Michal Březina

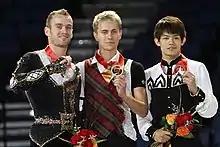
Brezina with the other medalists at the 2011 Skate America

Březina was forced to withdraw from the 2010 Cup of China after undergoing surgery for a varicose vein in his abdomen. He later withdrew from the 2010 Trophée Eric Bompard as well. He took silver behind Verner at the Czech Championships. At the 2011 European Championships, Březina placed second in the short program but dropped to eighth overall following the free skate. At the 2011 World Championships, he successfully landed two quads, a Salchow and a toe loop, in the long program – his first quads landed in competition – but fell on two jumps toward the end of the program. He finished fourth at the event for the second straight year.